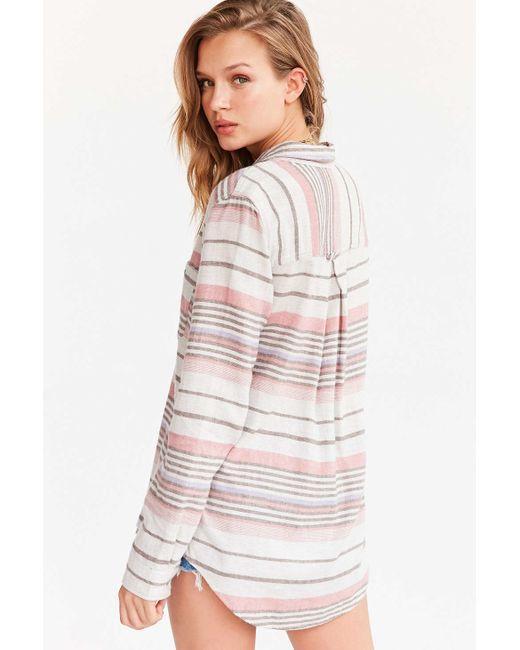
Locker geschnittenes Hemd mit vollen Ärmeln und rosa und weißem Streifendesign